Albany, Oregon

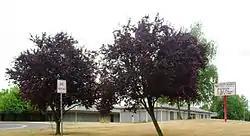
South Albany High School

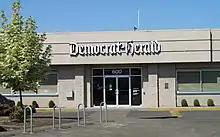
"Democrat-Herald" offices on Lyon Street

Areas of interest include the Thomas and Walter Monteith House. Originally constructed near the Calapooia River, the Monteith house is one of the oldest buildings in Albany. It has been relocated twice, most recently to downtown Albany, where is serves as the Monteith House Museum and is on the National Register of Historic Places. Whitespires Church, another historically registered building, is the tallest building in town. The Albany Regional Museum features exhibits about Albany history and is housed in a historic building originally built by S.E. Young in 1887. Downtown Albany is a National Historic District, and features antique stores, restaurants, the Albany Civic Theater (one of the oldest civic theaters in Oregon, it has operated continuously since the opening of its first production on March 2, 1951), and one of the oldest Carnegie libraries still being used as a library. Since the early 2000s, a hand-carved carousel has been under construction at the Albany Historic Carousel and Museum.